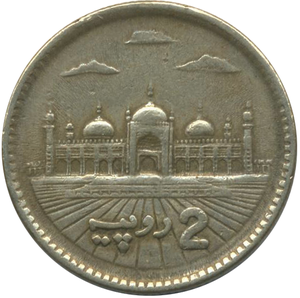
La roupie pakistanaise est la monnaie officielle de la république islamique du Pakistan depuis l'indépendance du pays en 1947. L'émission de la monnaie est contrôlée depuis 1948 par la Banque d'État du Pakistan, qui siège à Karachi, le centre financier du pays.